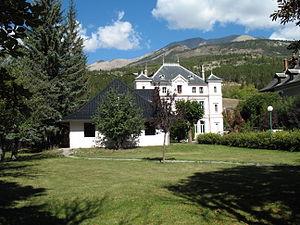
Barcelonnette est une commune française, sous-préfecture du département des Alpes-de-Haute-Provence, dans la région Provence-Alpes-Côte d'Azur. Le nom de ses habitants est Barcelonnettes.
Les villas mexicaines de la vallée de l'Ubaye ont été construites par des émigrés de Jausiers et Barcelonnette ayant fait fortune au Mexique au XIXᵉ siècle et au début du XXᵉ siècle. Le mouvement fut lancé par Jacques Arnaud qui, parti de Jausiers, émigra en Louisiane en 1805. Intégré à la communauté acadienne, il épousa Marie Lalonde. Il est bientôt rejoint par ses frères et trois de ses anciens employés tisserands.